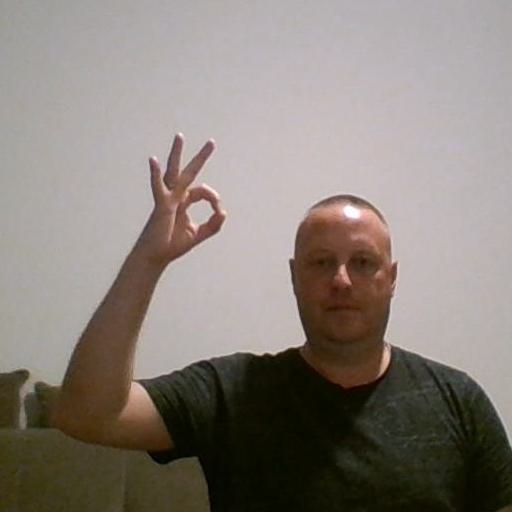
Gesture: ok